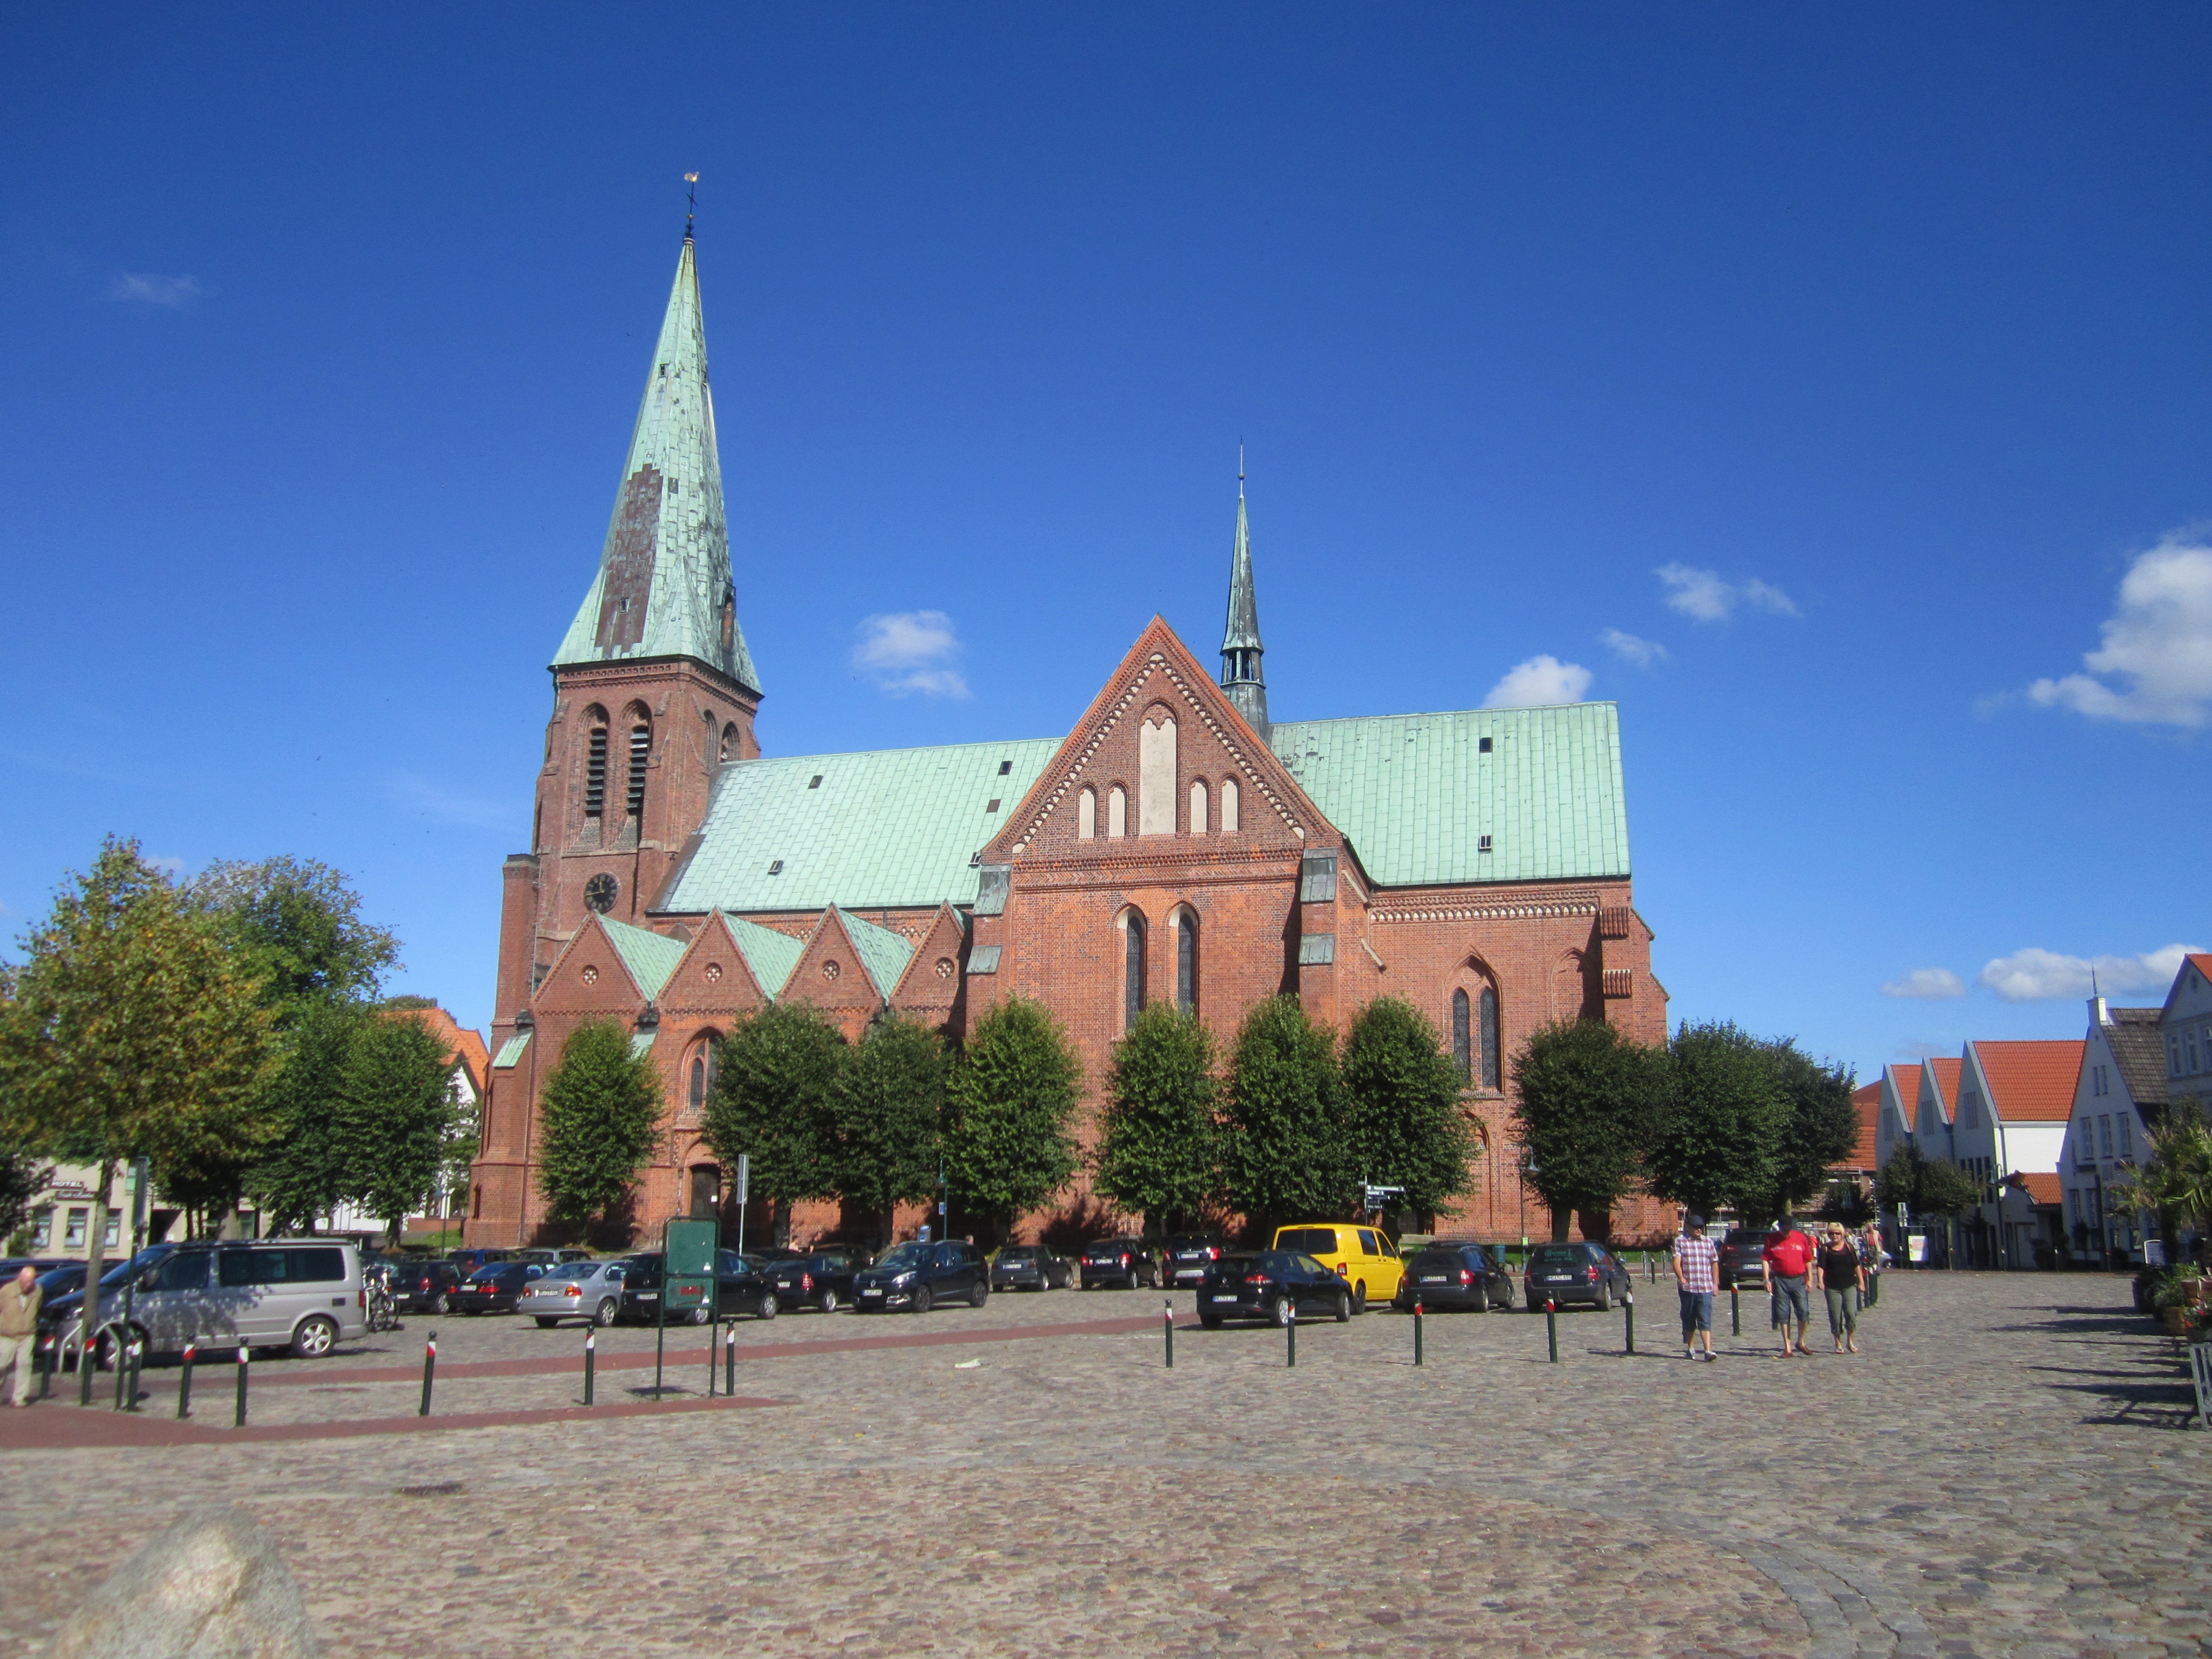
town, building, plaza, park, landmark, church, cathedral, tourism, brick, place of worship, town square, dom, tours, meldorf